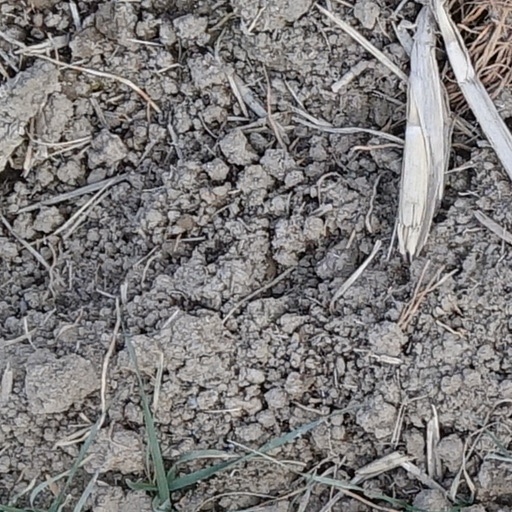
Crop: wheat